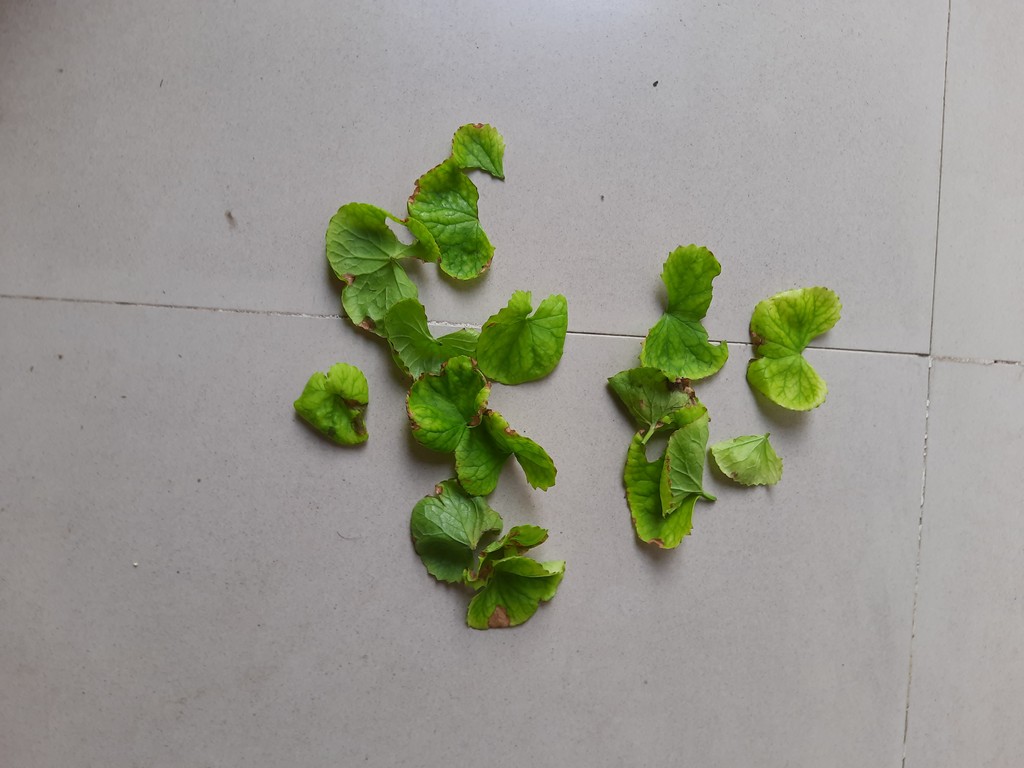
Label: Unhealthy